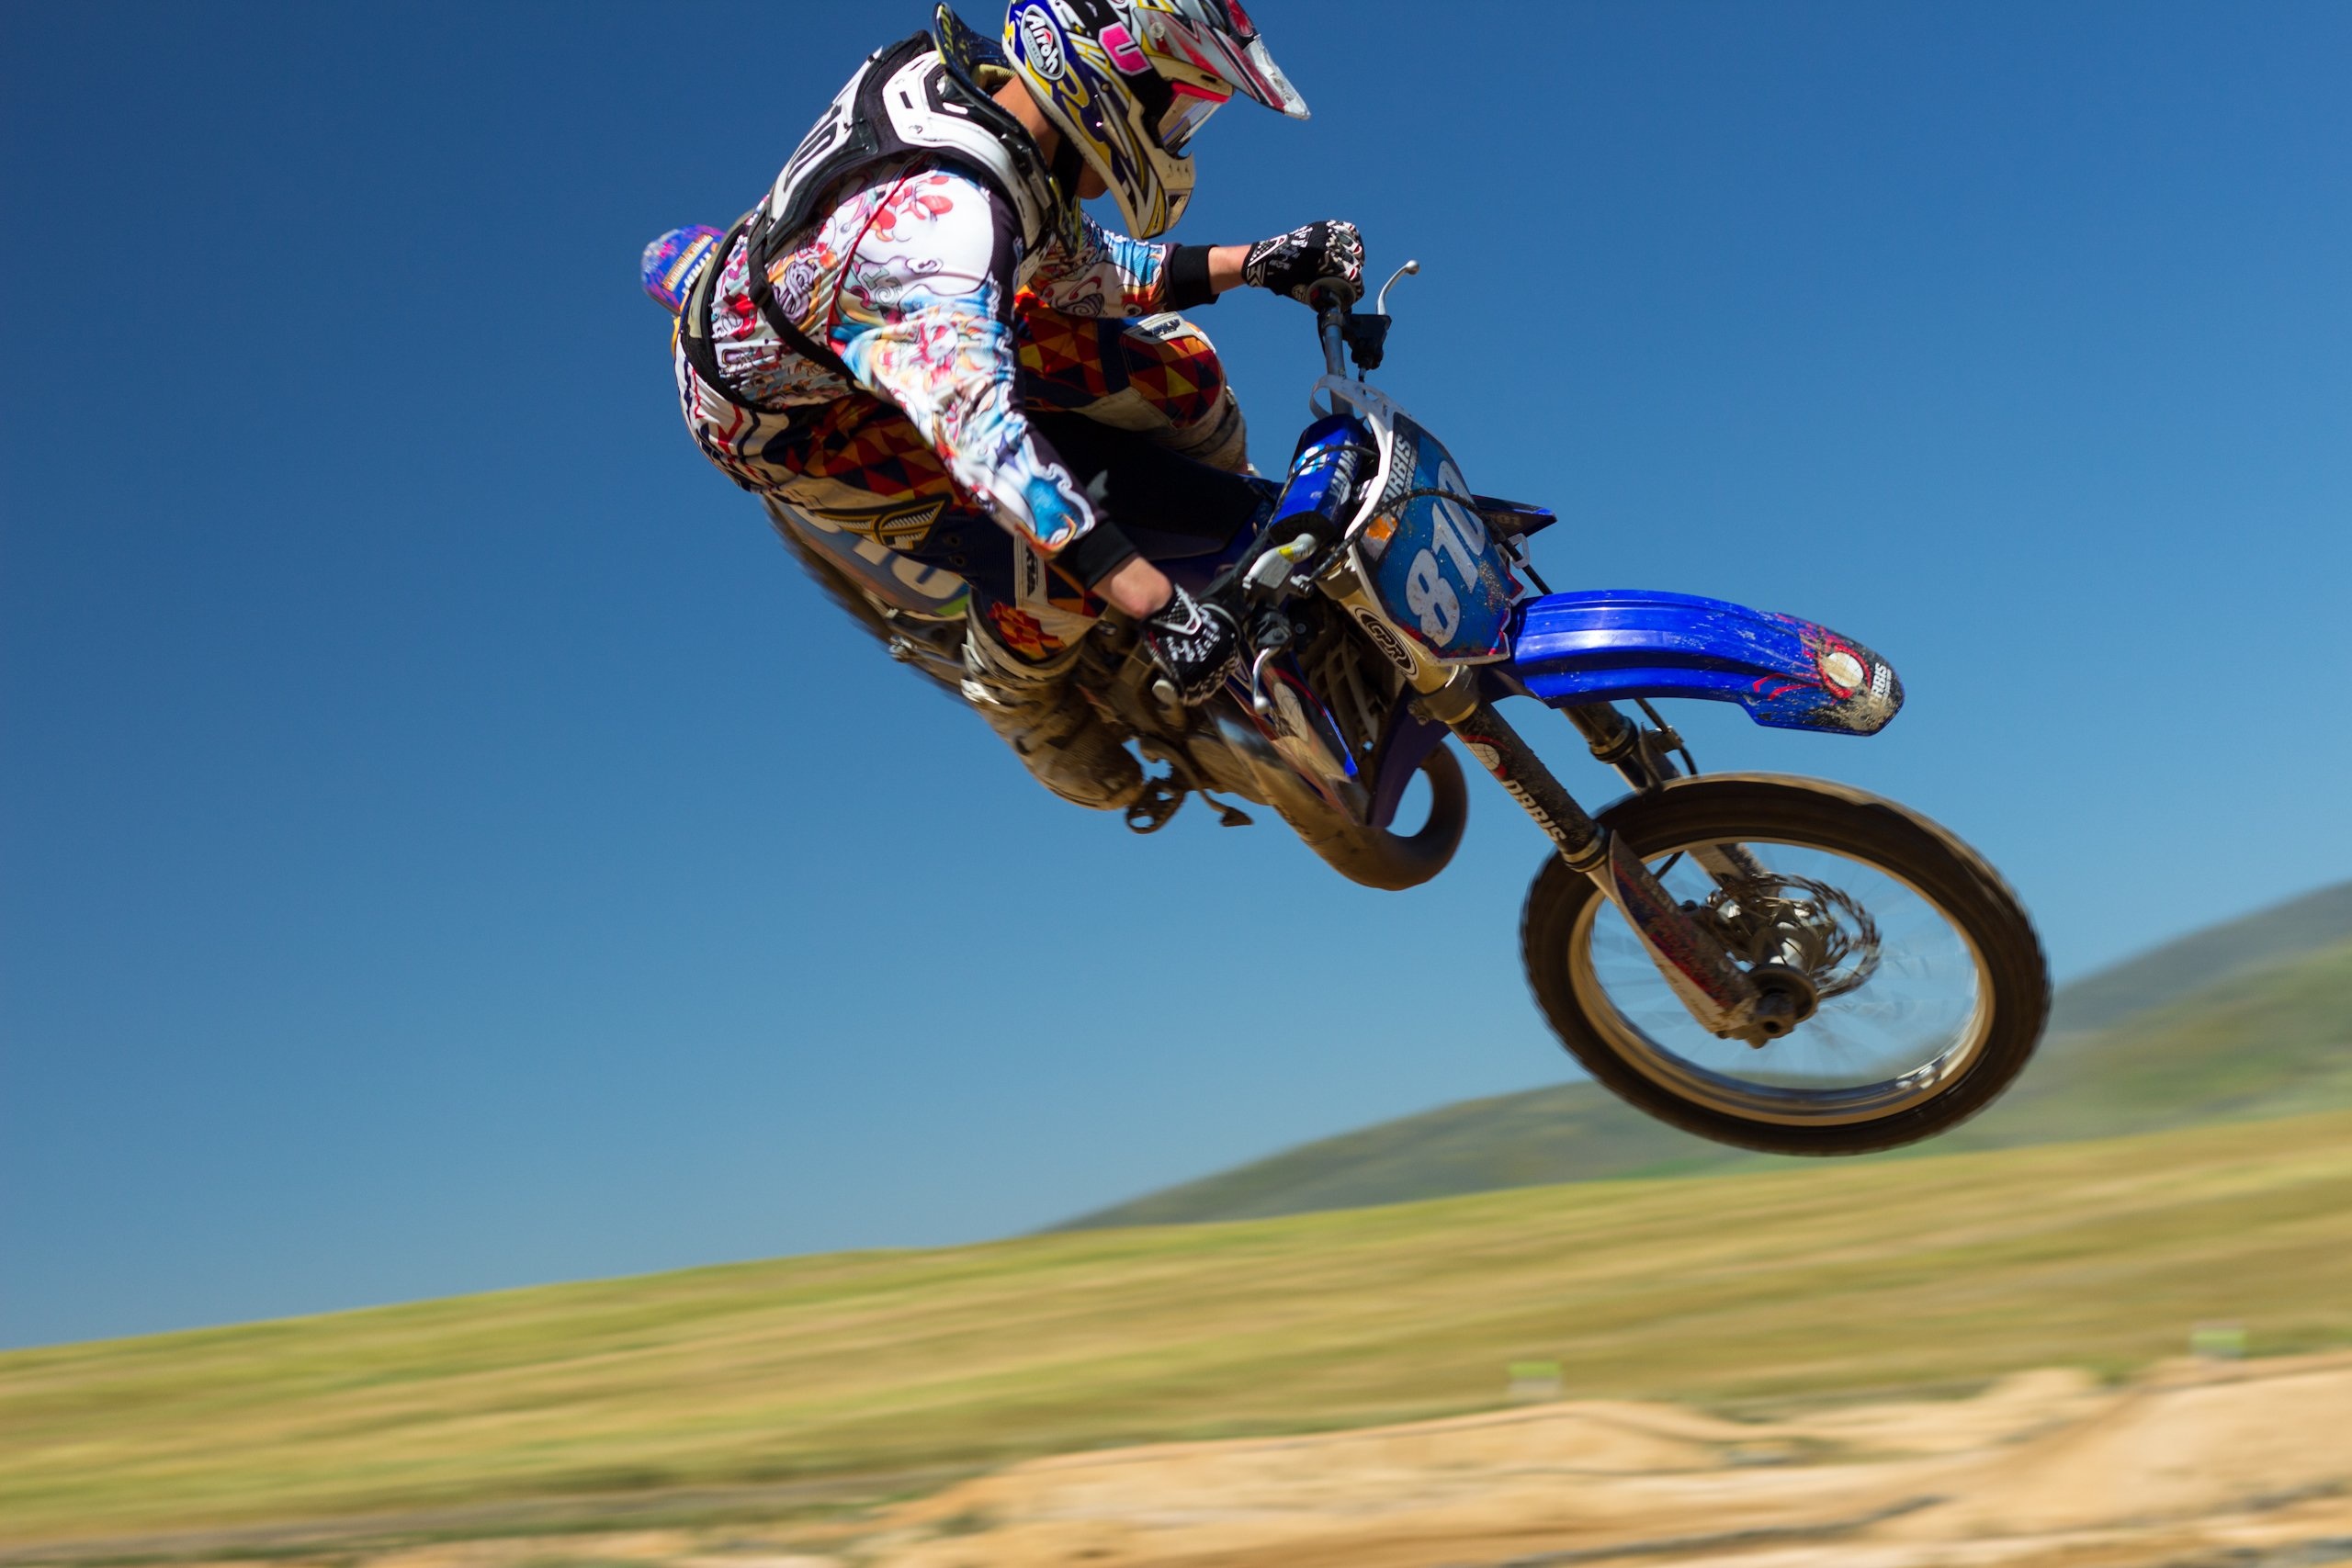
vehicle, motorcycle, motocross, extreme sport, dirtbike, motorbike, speed, thrill, sports, downhill, racing, motorsport, freestyle motocross, motorcycling, motorcycle racing, stunt performer, motorcycle speedway, auto race, endurocross